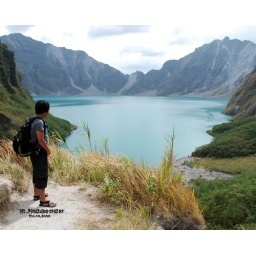
natural bluish / greenish lake water in the heart of Mt. Pinatubo Volcano, erupted last 1991.